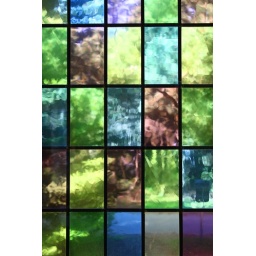
I noticed that this type of coloured glass is typical in some Danish house front doors.